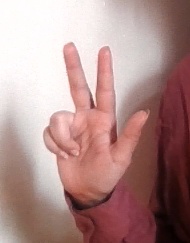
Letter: al